Confessio Fraternitatis

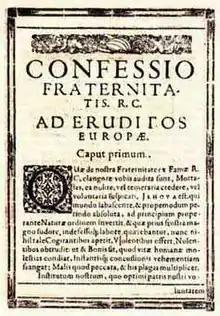
The "Confessio Fraternitatis", 1615

The Confessio Fraternitatis ("Confessio oder Bekenntnis der Societät und Bruderschaft Rosenkreuz"), or simply "The Confessio", printed in Kassel (Germany) in 1615, is the second anonymous manifestos, of a trio of Rosicrucian pamphlets, declaring the existence of a secret brotherhood of alchemists and sages who were interpreted, by the society of those times, to be preparing to transform the political and intellectual landscape of Europe.